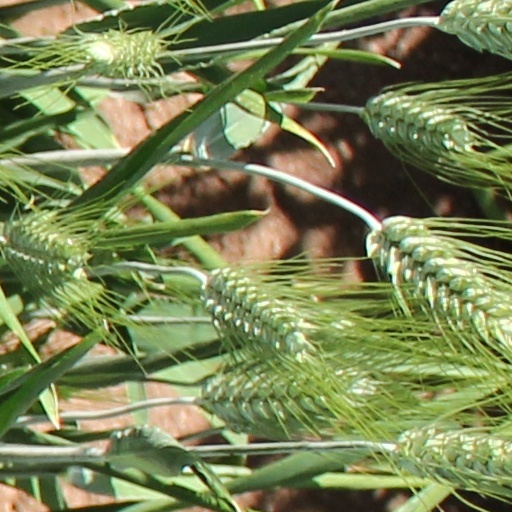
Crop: wheat